Threshing board

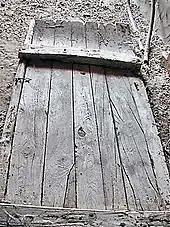
Top view of a Spanish threshing board

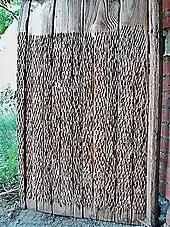
Bottom view of a Spanish threshing board

A threshing board, also known as threshing sledge, is an obsolete agricultural implement used to separate cereals from their straw; that is, to thresh. It is a thick board, made with a variety of slats, with a shape between rectangular and trapezoidal, with the frontal part somewhat narrower and curved upward (like a sled or sledge) and whose bottom is covered with lithic flakes or razor-like metal blades.